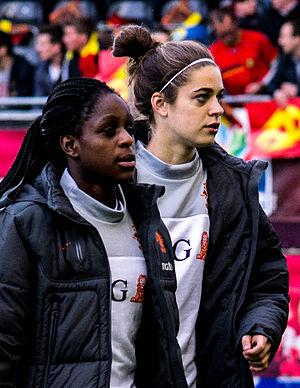
Tessel Tina Middag est une footballeuse internationale néerlandaise qui joue milieu à West Ham.
Liza van der Most, née le 8 octobre 1993 à Cali en Colombie, est une footballeuse internationale néerlandaise. Elle évolue au poste de défenseuse au club de l'Ajax Amsterdam dans le championnat néerlandais de l'Eredivisie et en équipe de football nationale néerlandaise.